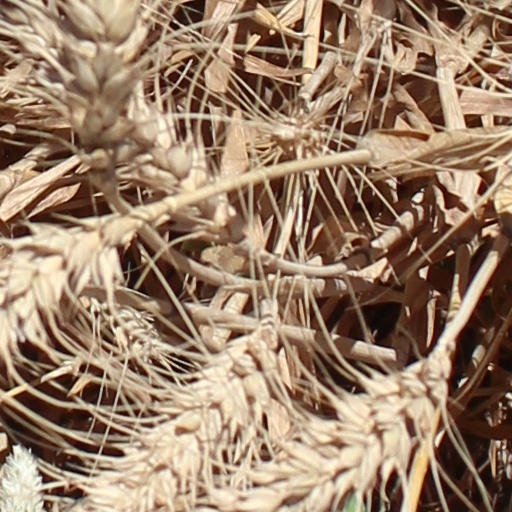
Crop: wheat